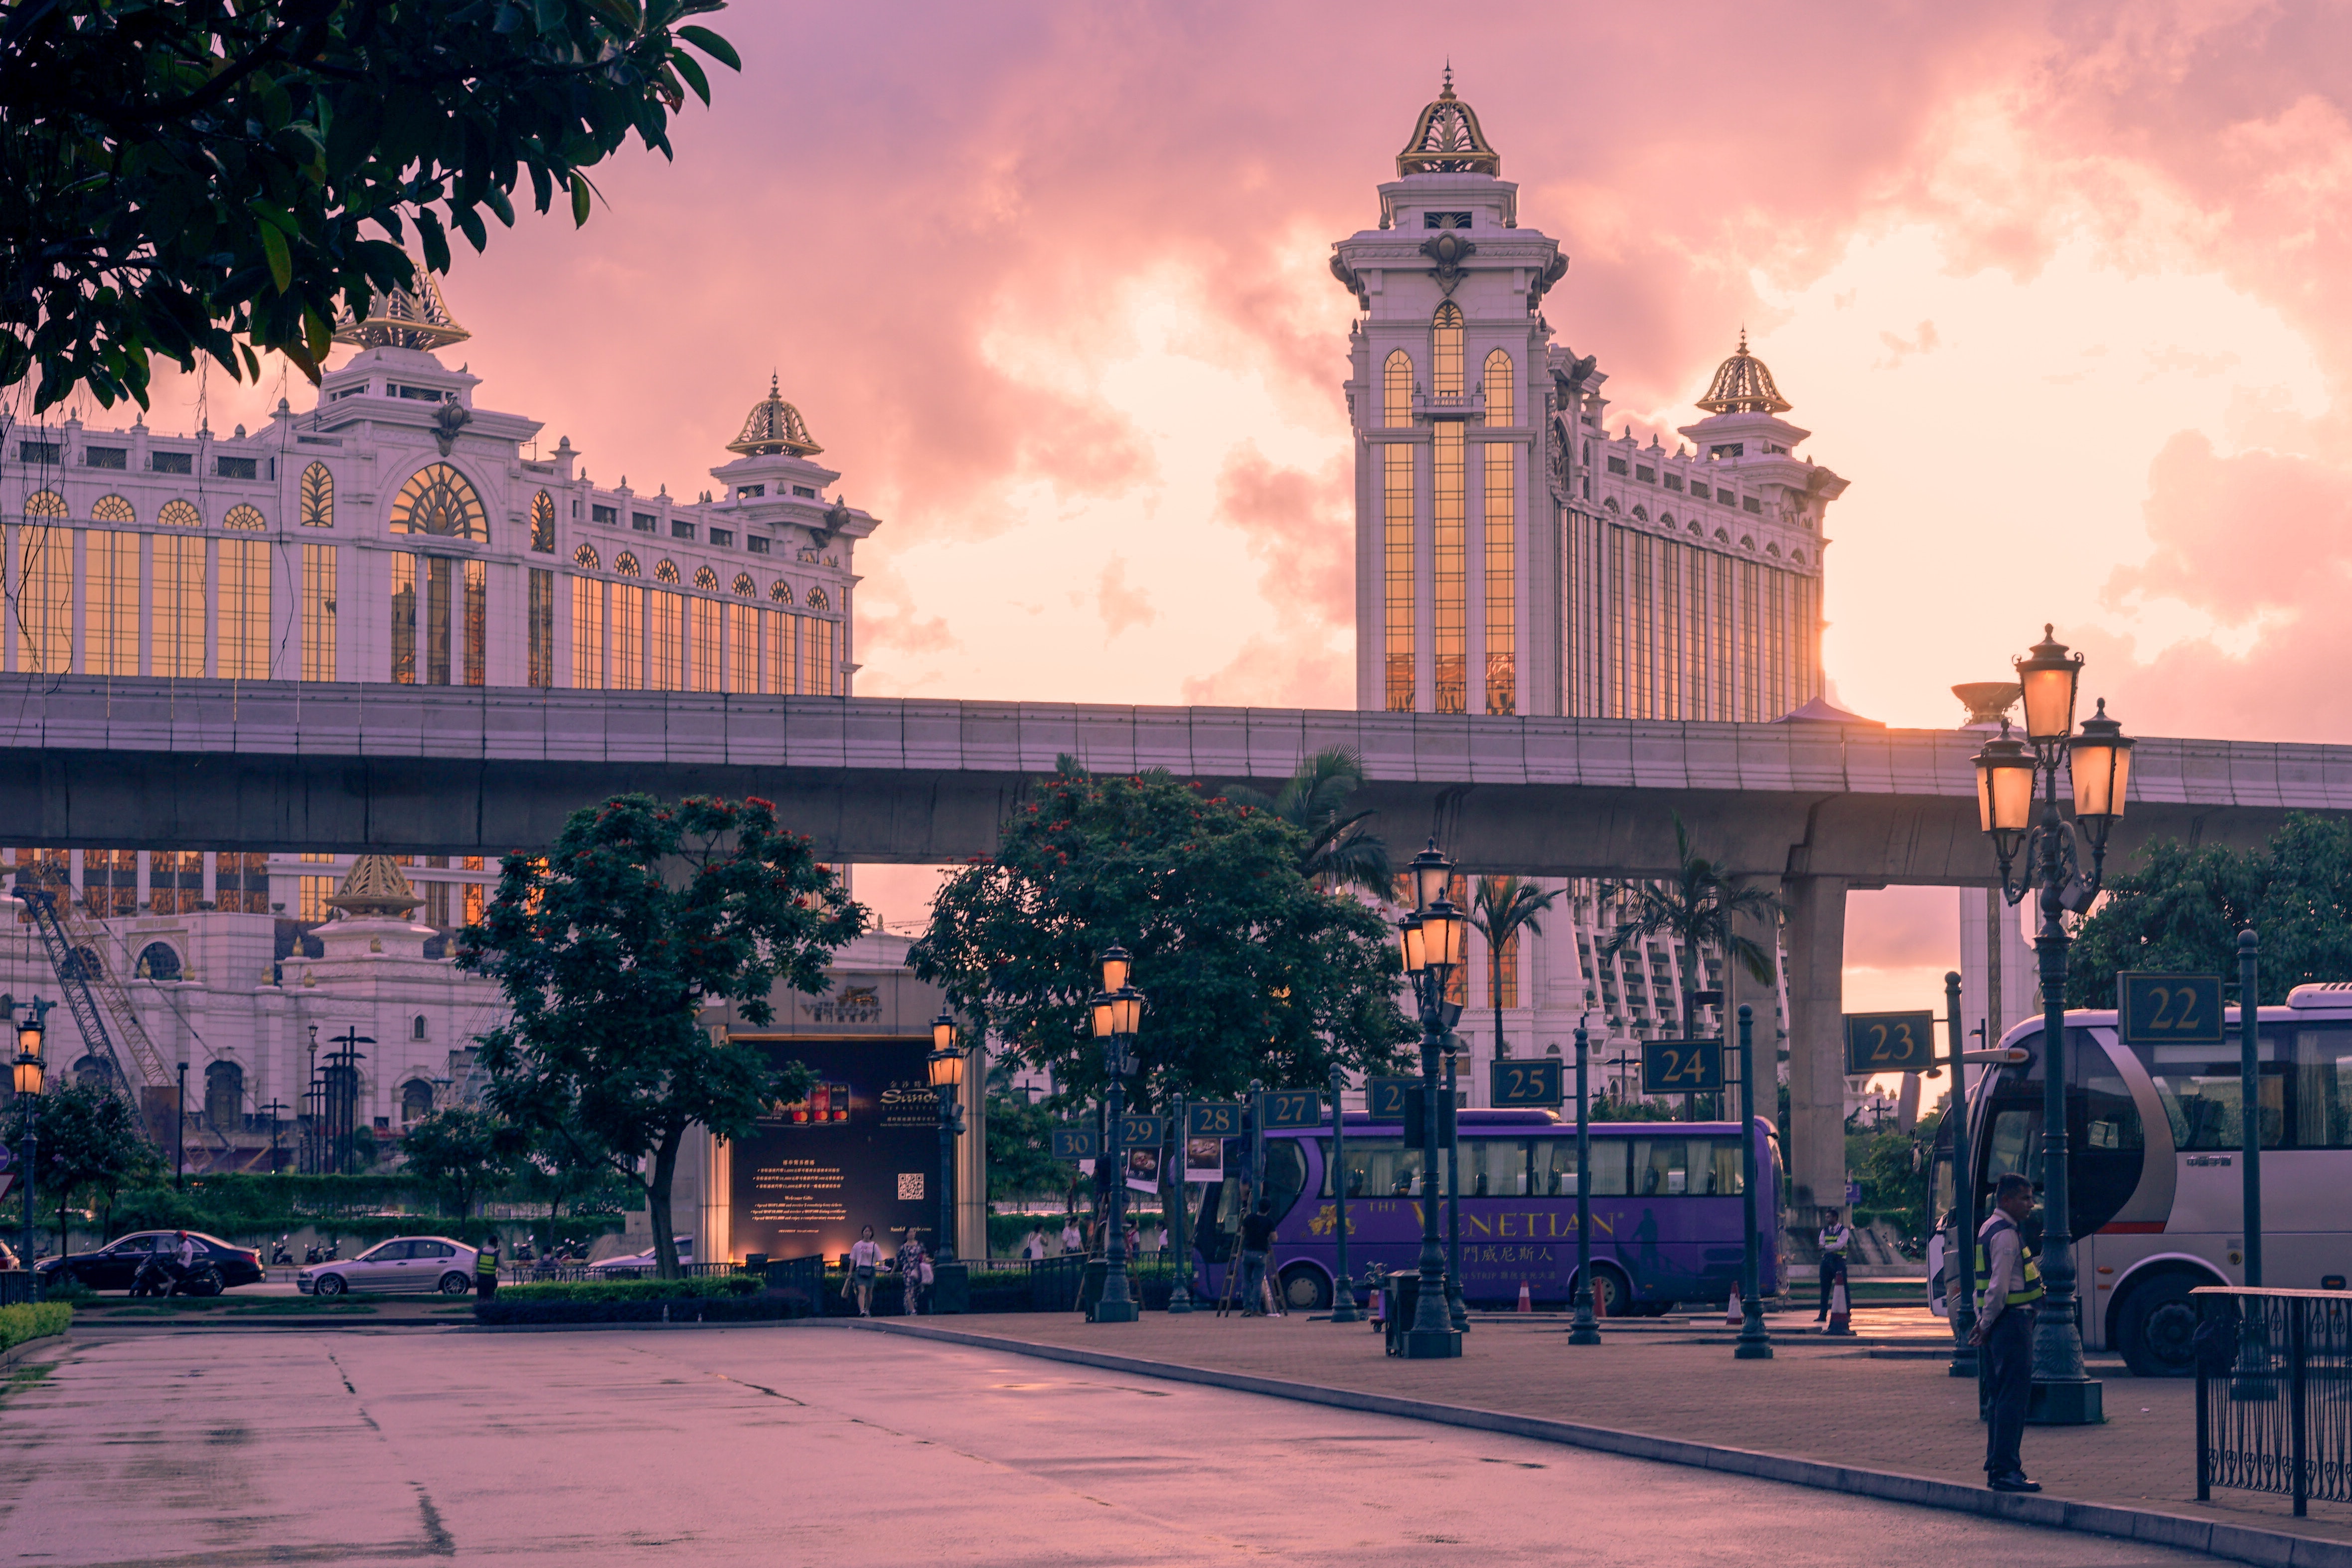
sky, landmark, building, architecture, town, city, transport, morning, tree, metropolitan area, urban area, cloud, evening, sunset, downtown, plaza, metropolis, world, facade, dusk, house, tourist attraction, tourism, street